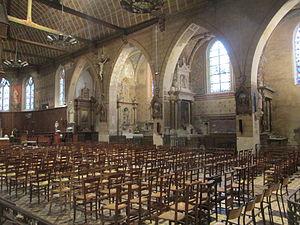
Nef de l'église Saint-Sauveur de Bellême et les chapelles latérales méridionales.
L’église Saint-Sauveur est une église paroissiale de culte catholique située dans la ville de Bellême, dans le département français de l'Orne et la région Normandie. Elle est la seule église subsistante de la ville.